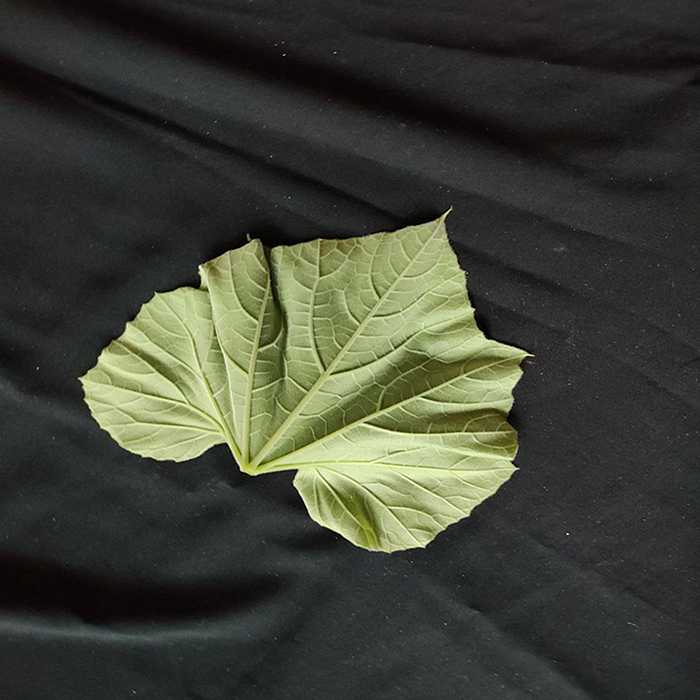
Plant: Bottle gourd
Label: Fresh leaf